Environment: real
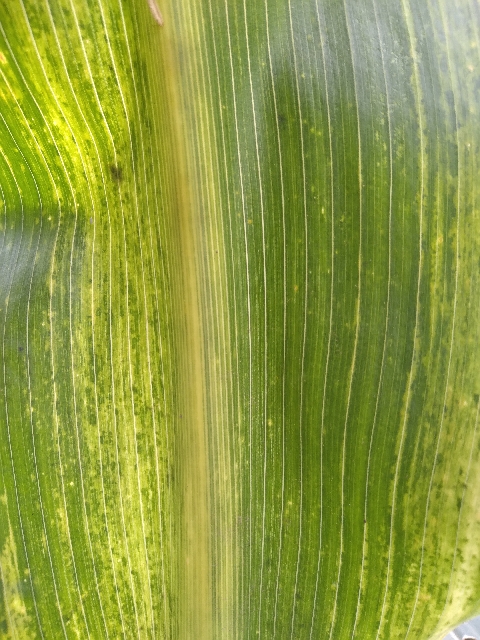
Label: lethal_necrosis